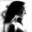
Label: woman